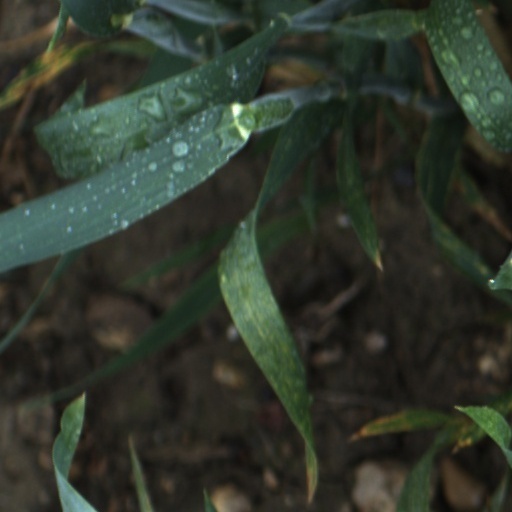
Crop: wheat